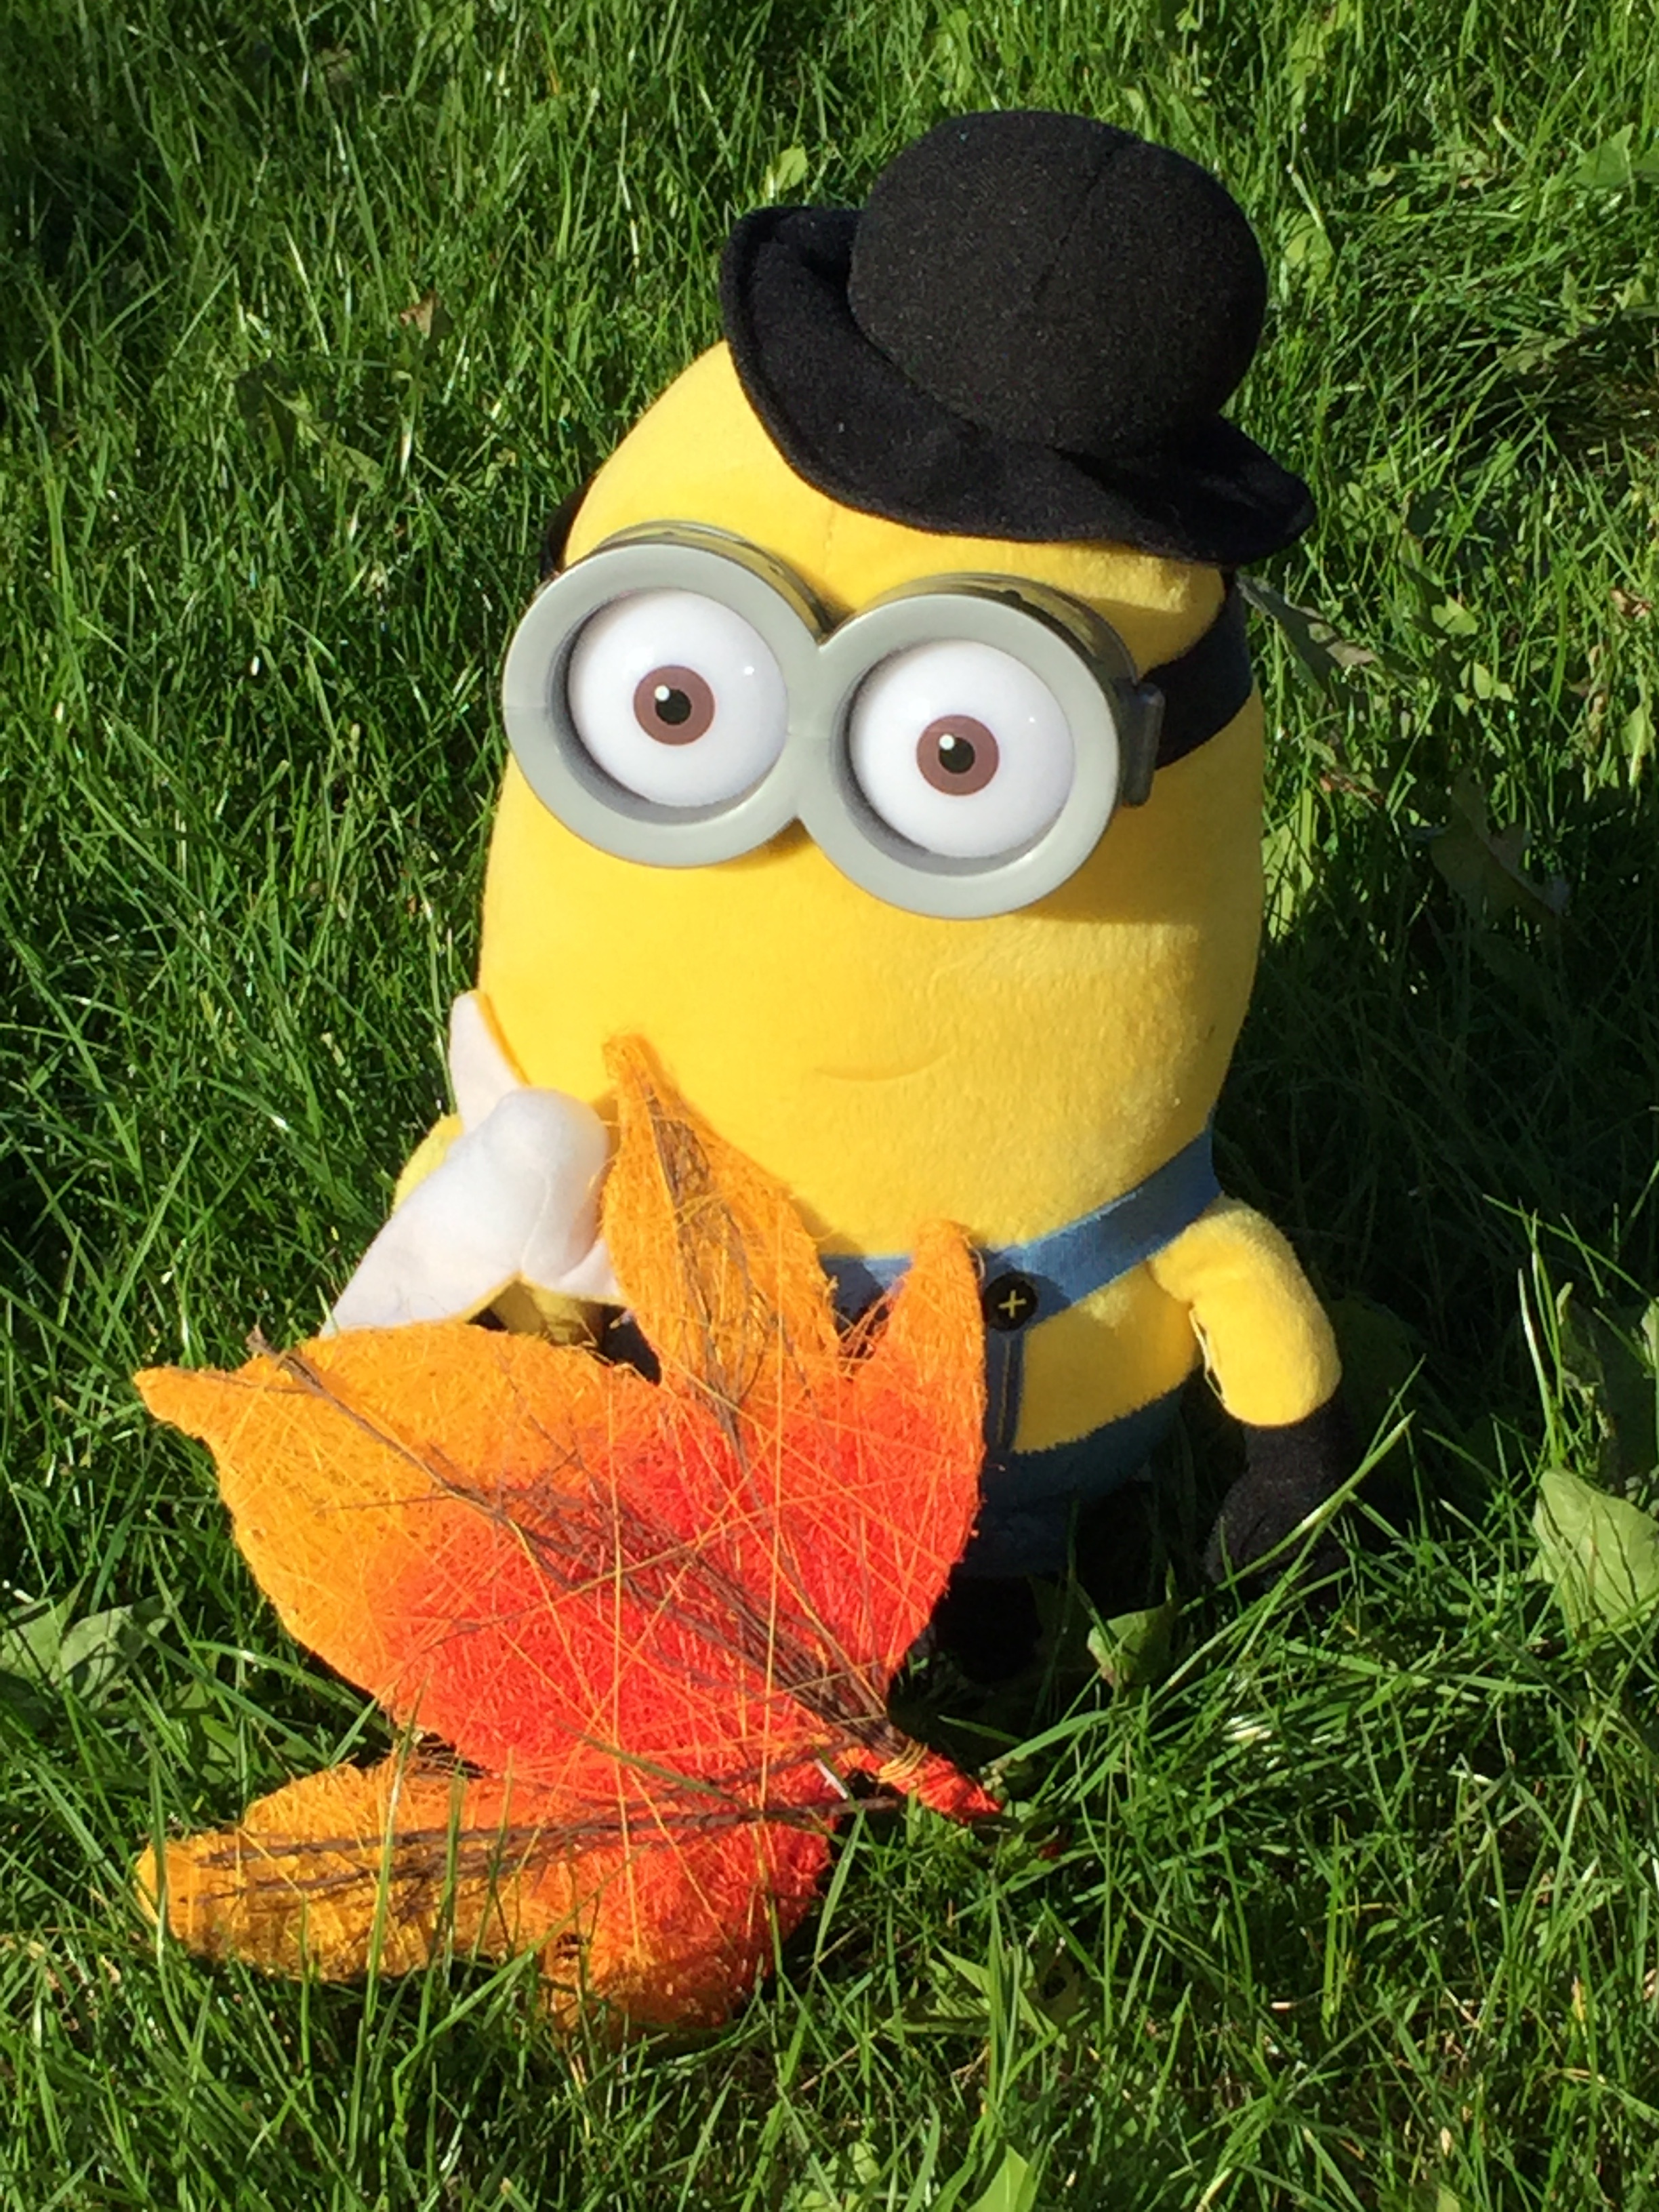
grass, bird, flower, cute, green, yellow, toy, toys, vertebrate, stuffed animal, minions, cuddly, children toys, soft toy, stuffed animals, stuffed toy